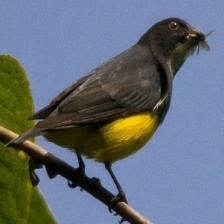
Species: YELLOW BELLIED FLOWERPECKER
Scientific name: DICAEUM MELANOXANTHUM